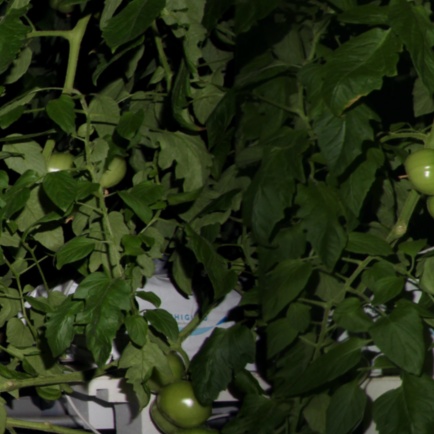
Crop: tomato